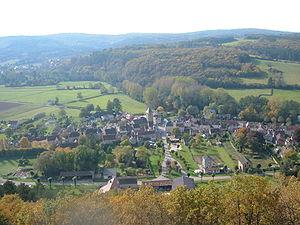
Sermizelles (Yonne)
Sermizelles est une commune française située dans le département de l'Yonne et la région Bourgogne-Franche-Comté.